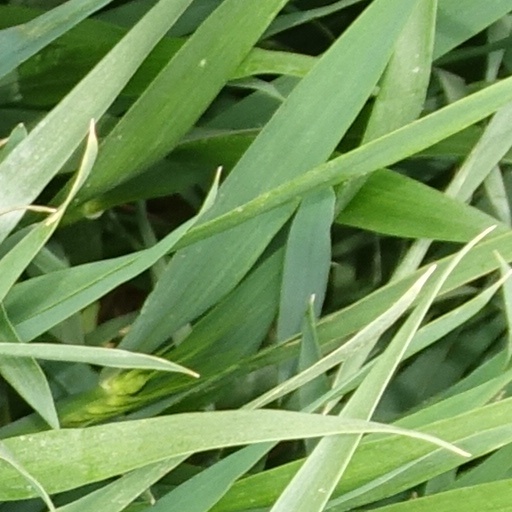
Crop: wheat